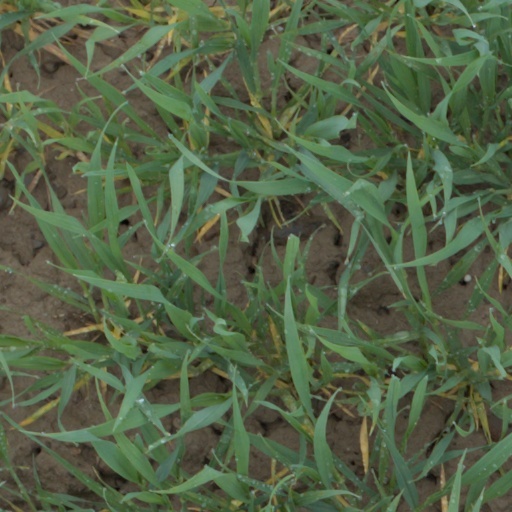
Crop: wheat